Chester Beach

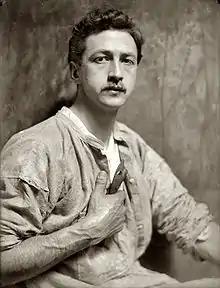
Beach in 1910. Photo by Gertrude Käsebier.

Chester A. Beach (May 23, 1881 – August 6, 1956) was an American sculptor who was known for his busts and medallic art.